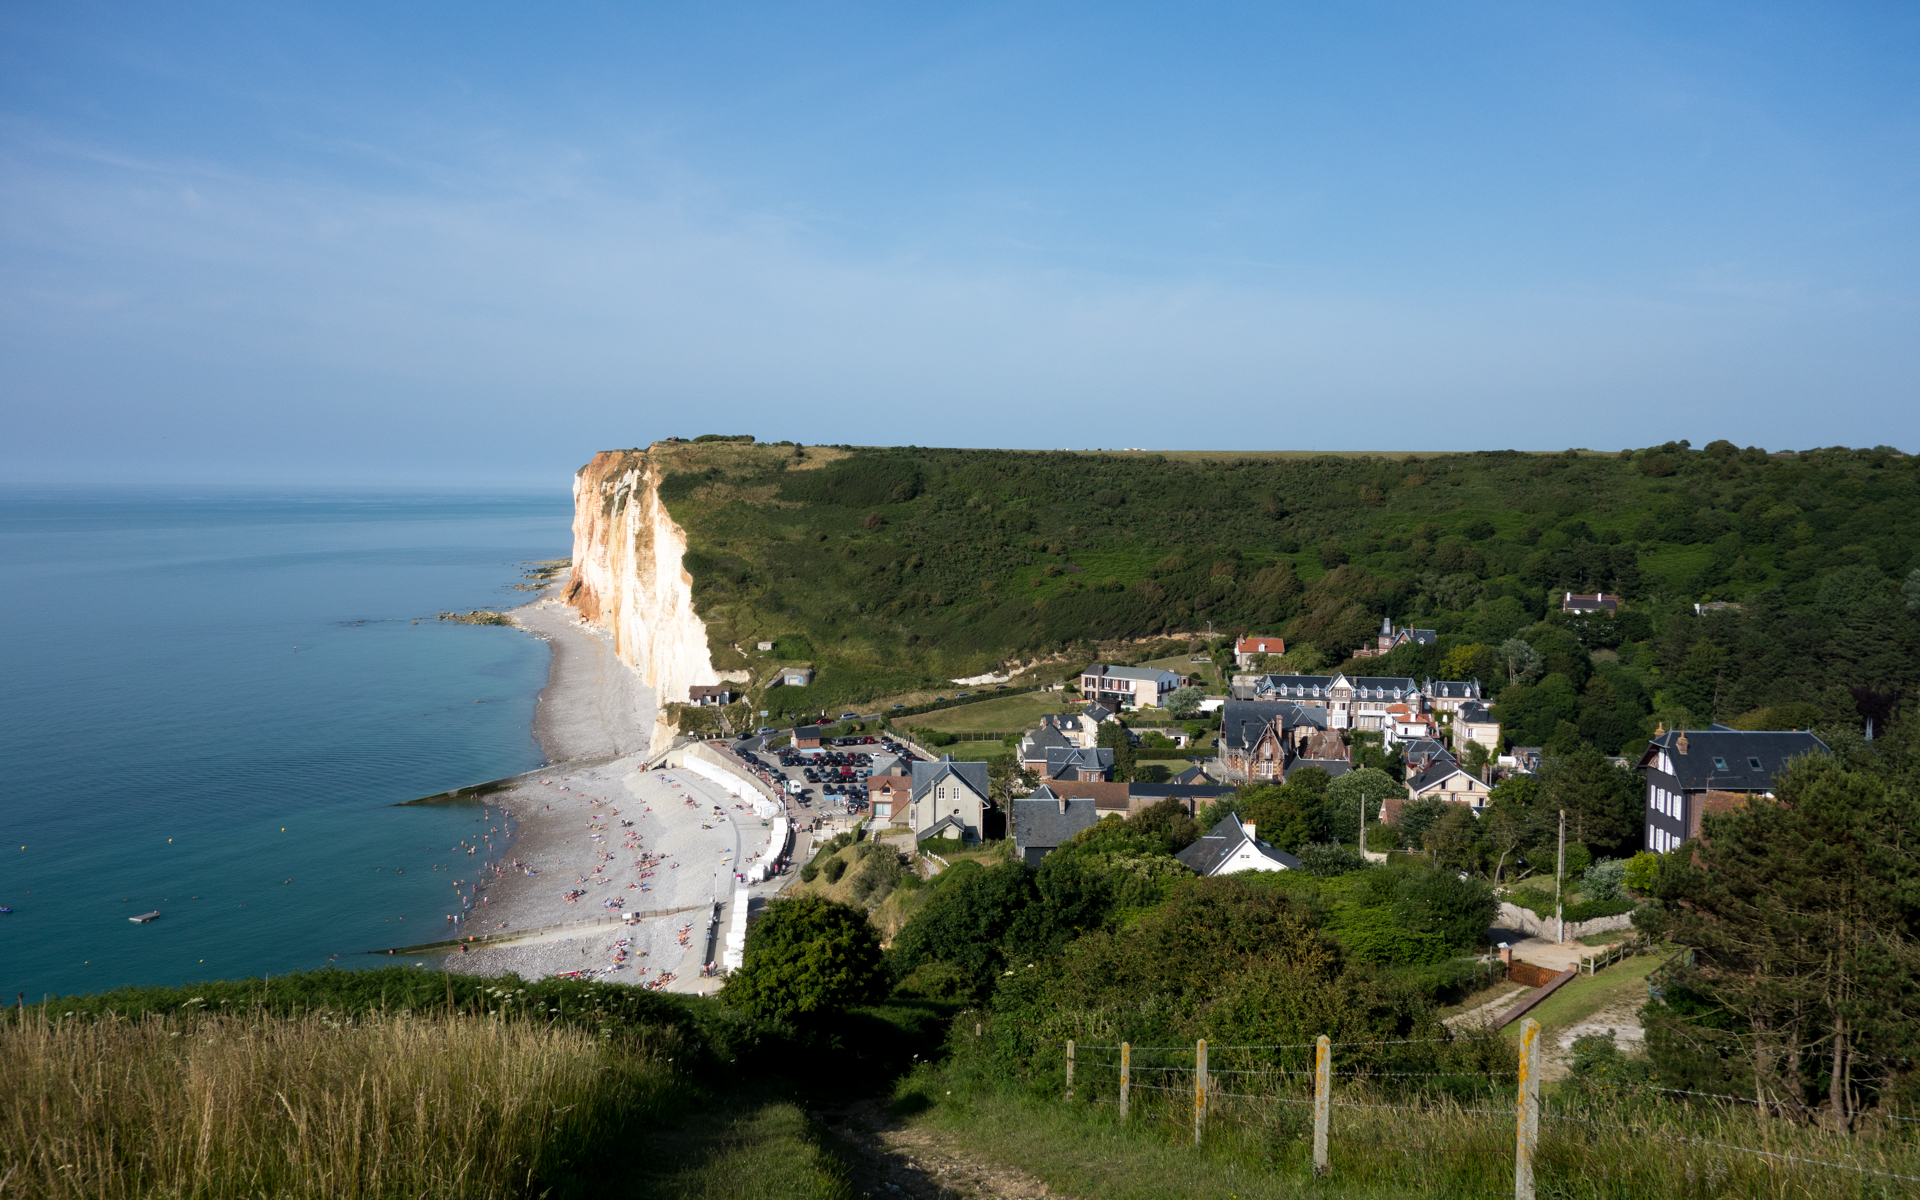
beach, landscape, sea, coast, ocean, hill, shore, vacation, cliff, cove, tower, bay, terrain, falaises, normandie, cape, fecamp, petitesdalles, caux